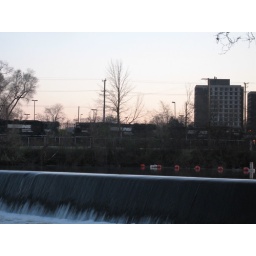
train over the river